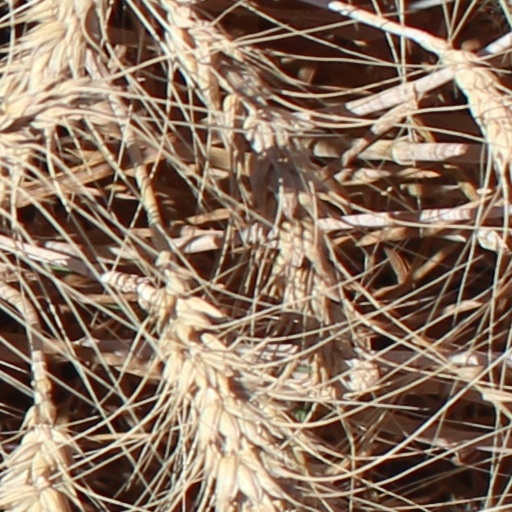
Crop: wheat